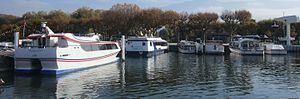
La flotte de la Compagnie des Bateaux du lac du Bourget et du Haut-Rhône à Aix-les-Bains le 26 octobre 2015. De gauche à droite: * Alain Prud’homme, construit en 2000 à Bordeaux * Hydra’Aix, construit en 1992 à Ceys * Le Savière, construit en 1983 à Villers-le-Lac * Aix’Space, construit en 1986 à Saint-Gilles * Hélios, construit en 1986 à Chambéry * L’Étoile, construit en 1961 à La Seyne-sur-Mer
La Compagnie des bateaux du lac du Bourget et du Haut-Rhône est une compagnie de navigation fondée sous le nom de Gwel à Aix-les-Bains en 1977 comme société de location de bateaux. En 1981, elle devient une compagnie de croisière en acquérant le navire L’Étoile du Lac. Elle devient la Compagnie des Bateaux du lac du Bourget et du Haut-Rhône à la suite de sa fusion avec la compagnie Tourisme Participation en 2010. Elle exploite actuellement six bateaux et une boutique sur le Lac du Bourget. En 2017, elle change de nom et devient la Compagnie des Bateaux Aix-les-Bains Riviera des Alpes.